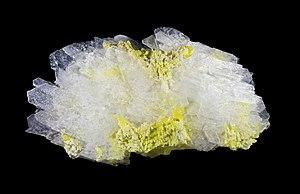
Gypse et soufre - formation du soufre par décomposition du gypse. Localité: Cianciana, Province d'Agrigente, Sicile, Italie. Taille :32 x 18 x 10 cm)
Le soufre ou soufre natif est un minéral naturel non-métallique, un corps chimique simple composé de soufre et de formule chimique S₈ qui appartient à la catégorie minérale des éléments natifs. C’est une espèce minérale rare dans la nature, agréée par l’Association internationale de minéralogie sous le nom anglo-saxon ou latin équivalent de sulphur, souvent écrit sulfur en américain.
Le gypse est un minéral composé de sulfate dihydraté de calcium, de formule chimique CaSO₄ · 2 H₂O.
Apt est une commune française, sous-préfecture du département de Vaucluse, dans la région Provence-Alpes-Côte d'Azur.